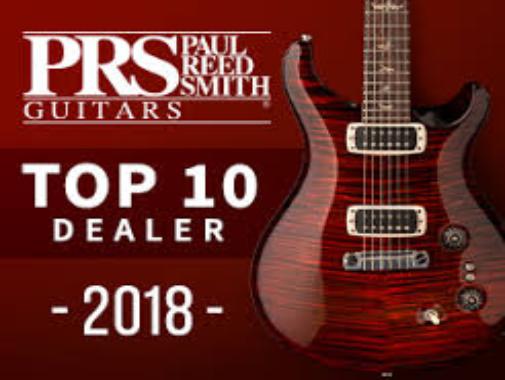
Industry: Leisure